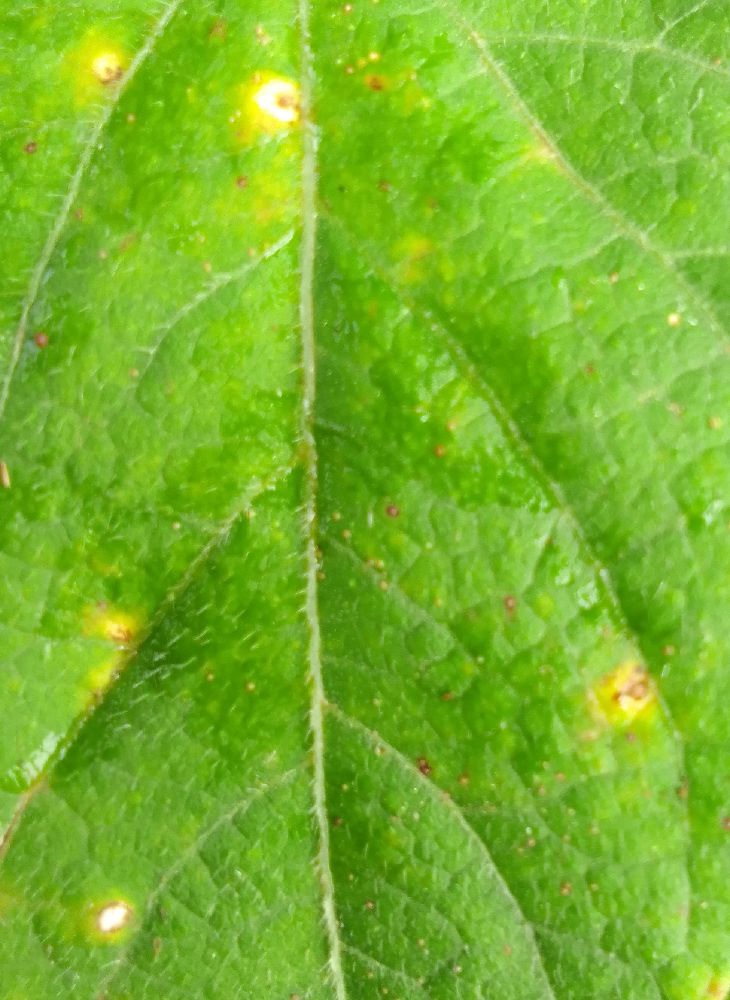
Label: rust